Areíto

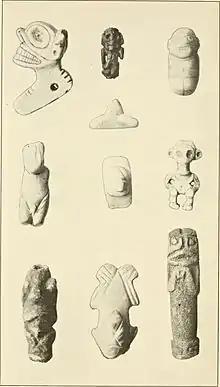
Images of cemis carved from wood, stone, or clay.

The Taíno had no written language but produced ornate sculptures from stone, wood, and clay that were used in many types of ceremony. Those that resembled gods were called "cemis" or z"emis". They also created many other sacred objects including stone collars, ceremonial seats and axes, and varying types of amulet.